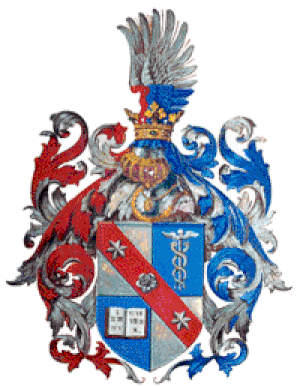
Ludwig von Mises est un économiste autrichien puis américain qui a eu une influence importante sur le mouvement libéral et libertarien moderne. Il enseigne d'abord à Vienne puis à Genève jusqu'en 1940. Fils d'une famille juive du royaume de Galicie et de Lodomérie et inscrit sur la liste noire des nazis, il fuit aux États-Unis où il enseigne à l'université de New York de 1945 à 1969. Naturalisé américain en 1946, il meurt à New York en 1973.
Le Ludwig von Mises Institute, installé à Auburn en Alabama, est une organisation universitaire libertarienne dédiée à l'enseignement et la recherche en philosophie et économie politique. Il exprime les conceptions méthodologiques de l'École autrichienne, notamment de Ludwig von Mises et son disciple direct Murray Rothbard. L'institut est entièrement financé par des donations privées.